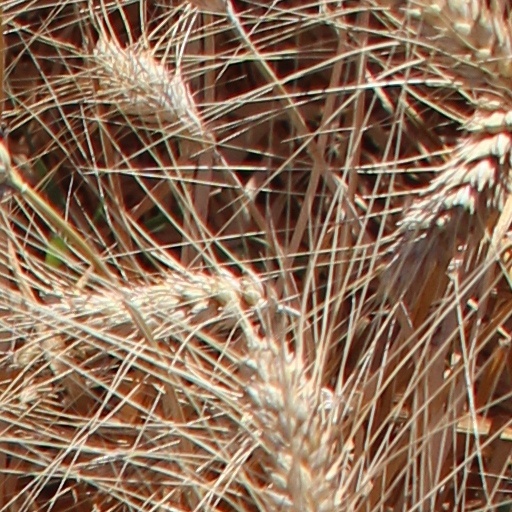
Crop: wheat